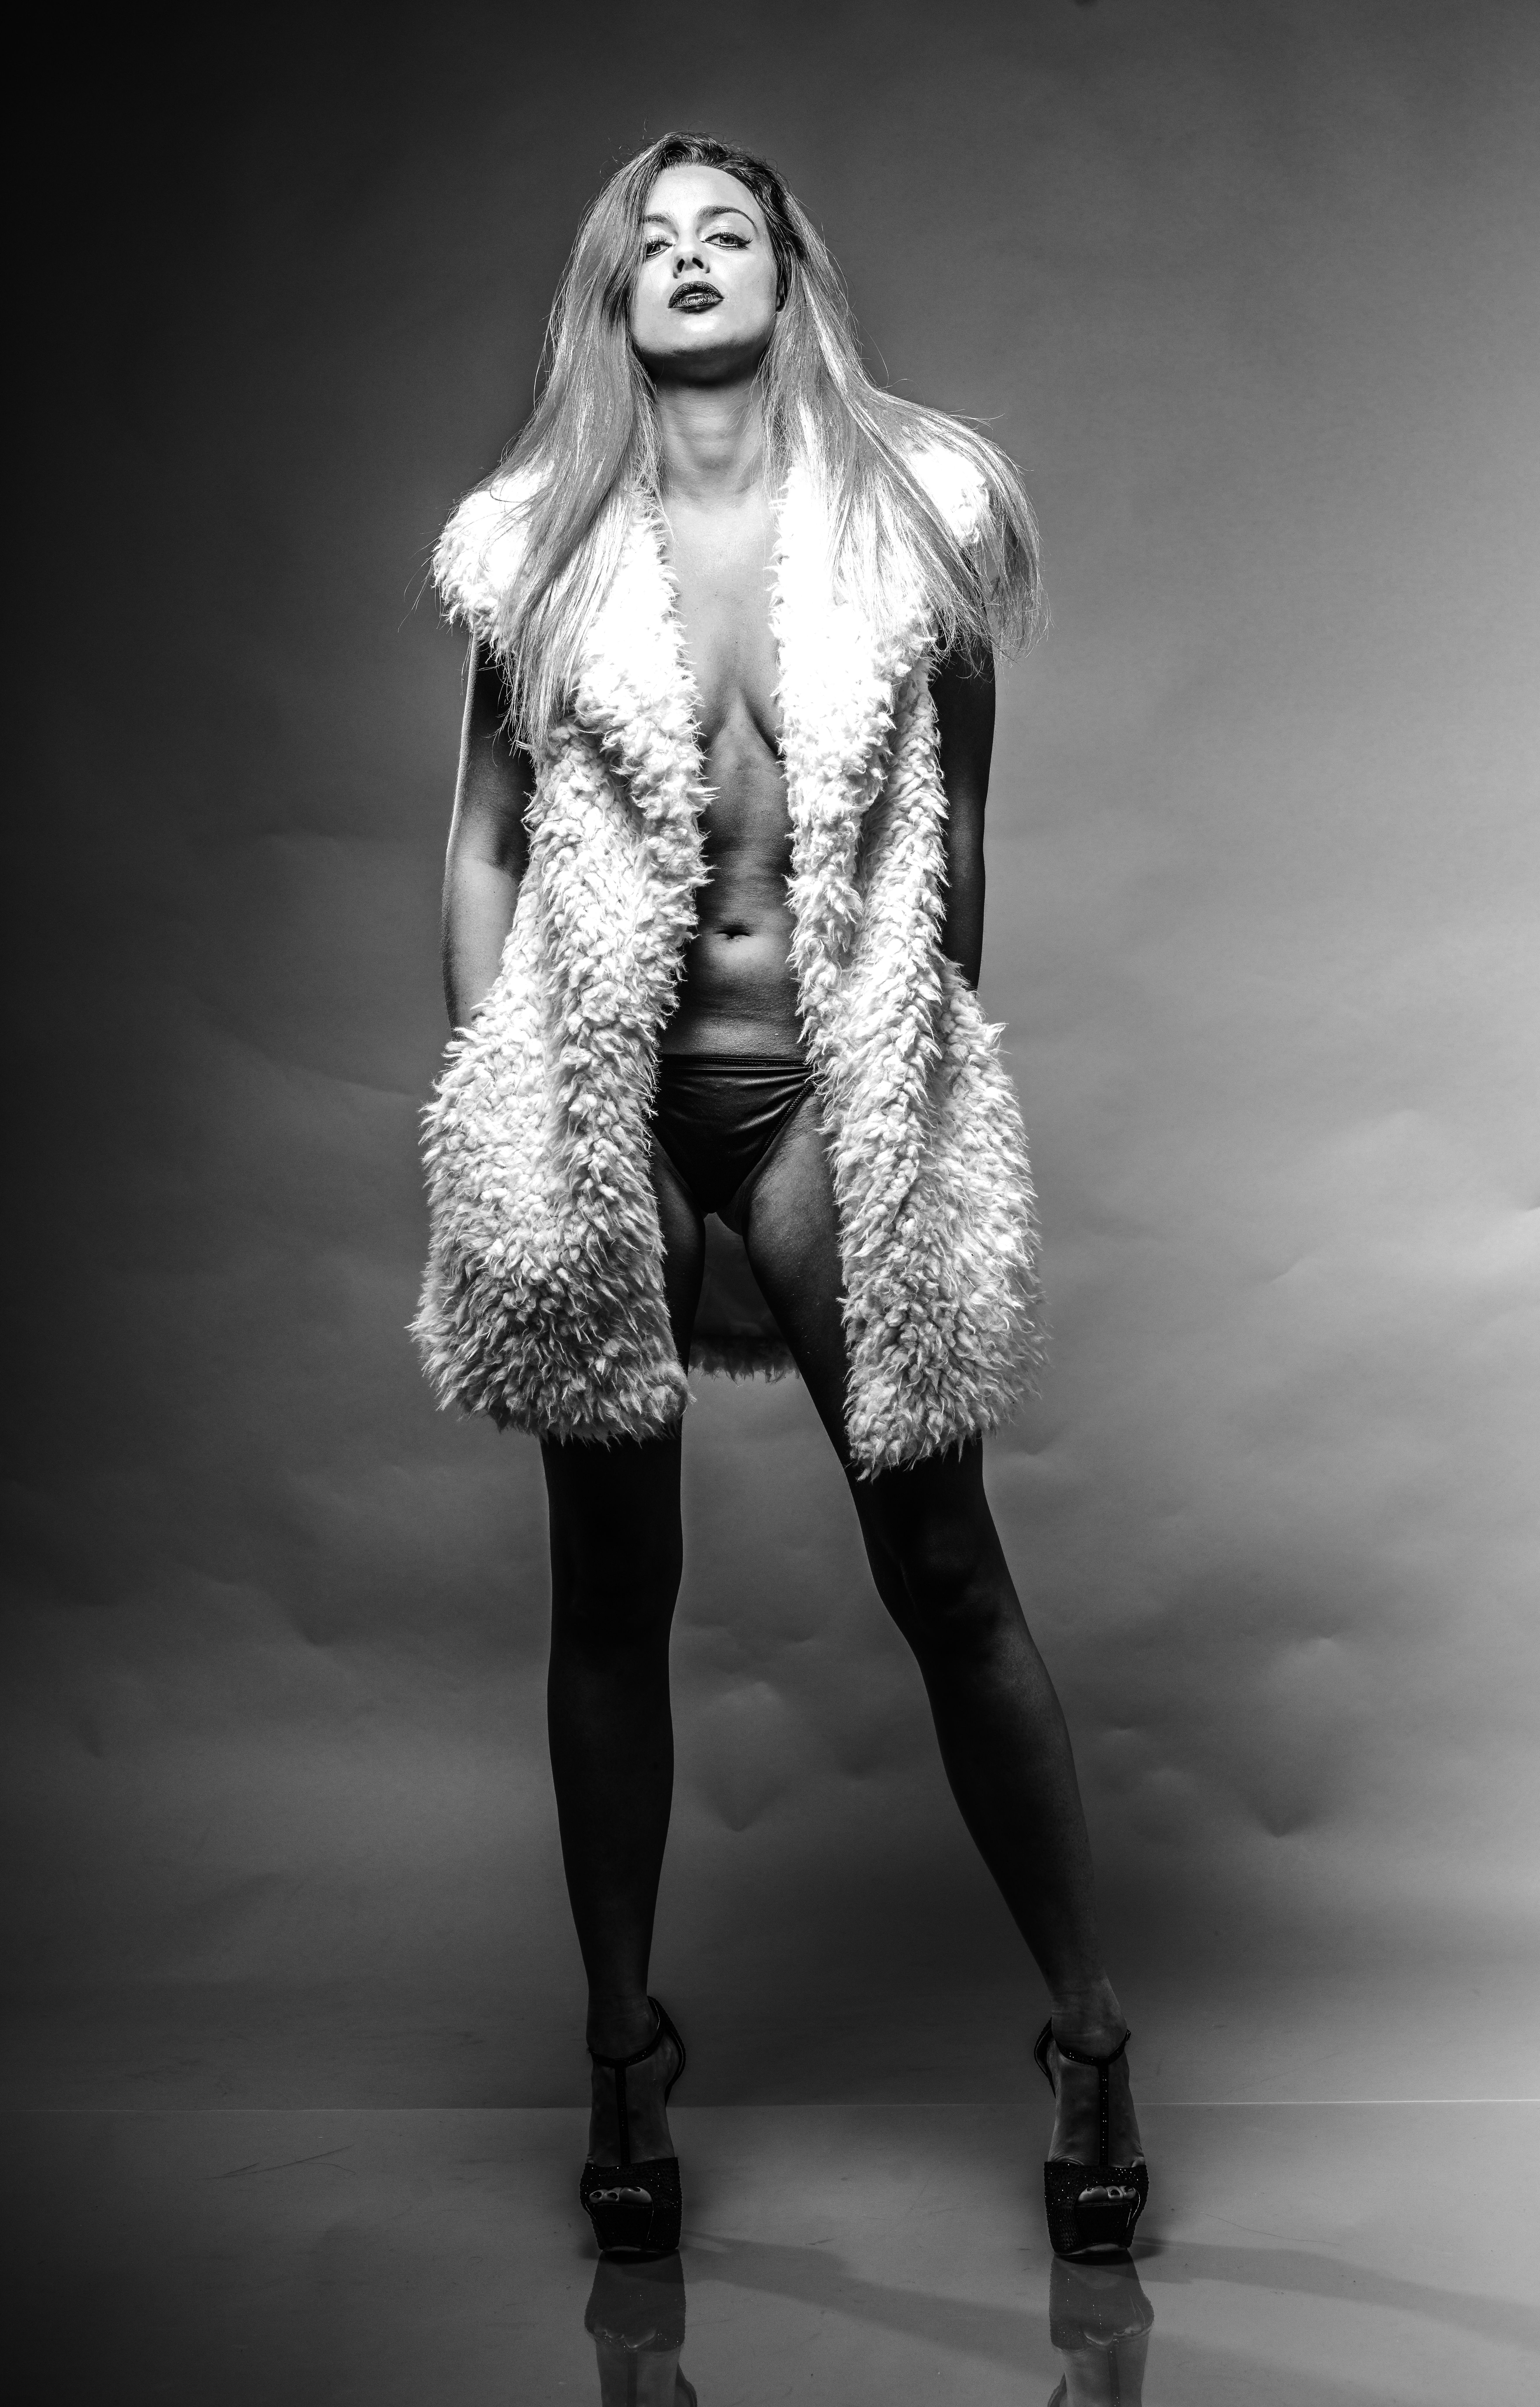
black and white, white, photography, fur, model, spring, fashion, black, monochrome, lady, blackandwhite, cool image, dress, glasses, runway, photograph, beauty, blond, attitude, i, pentax645z, 645z, priolite, photo shoot, monochrome photography, art model, supermodel